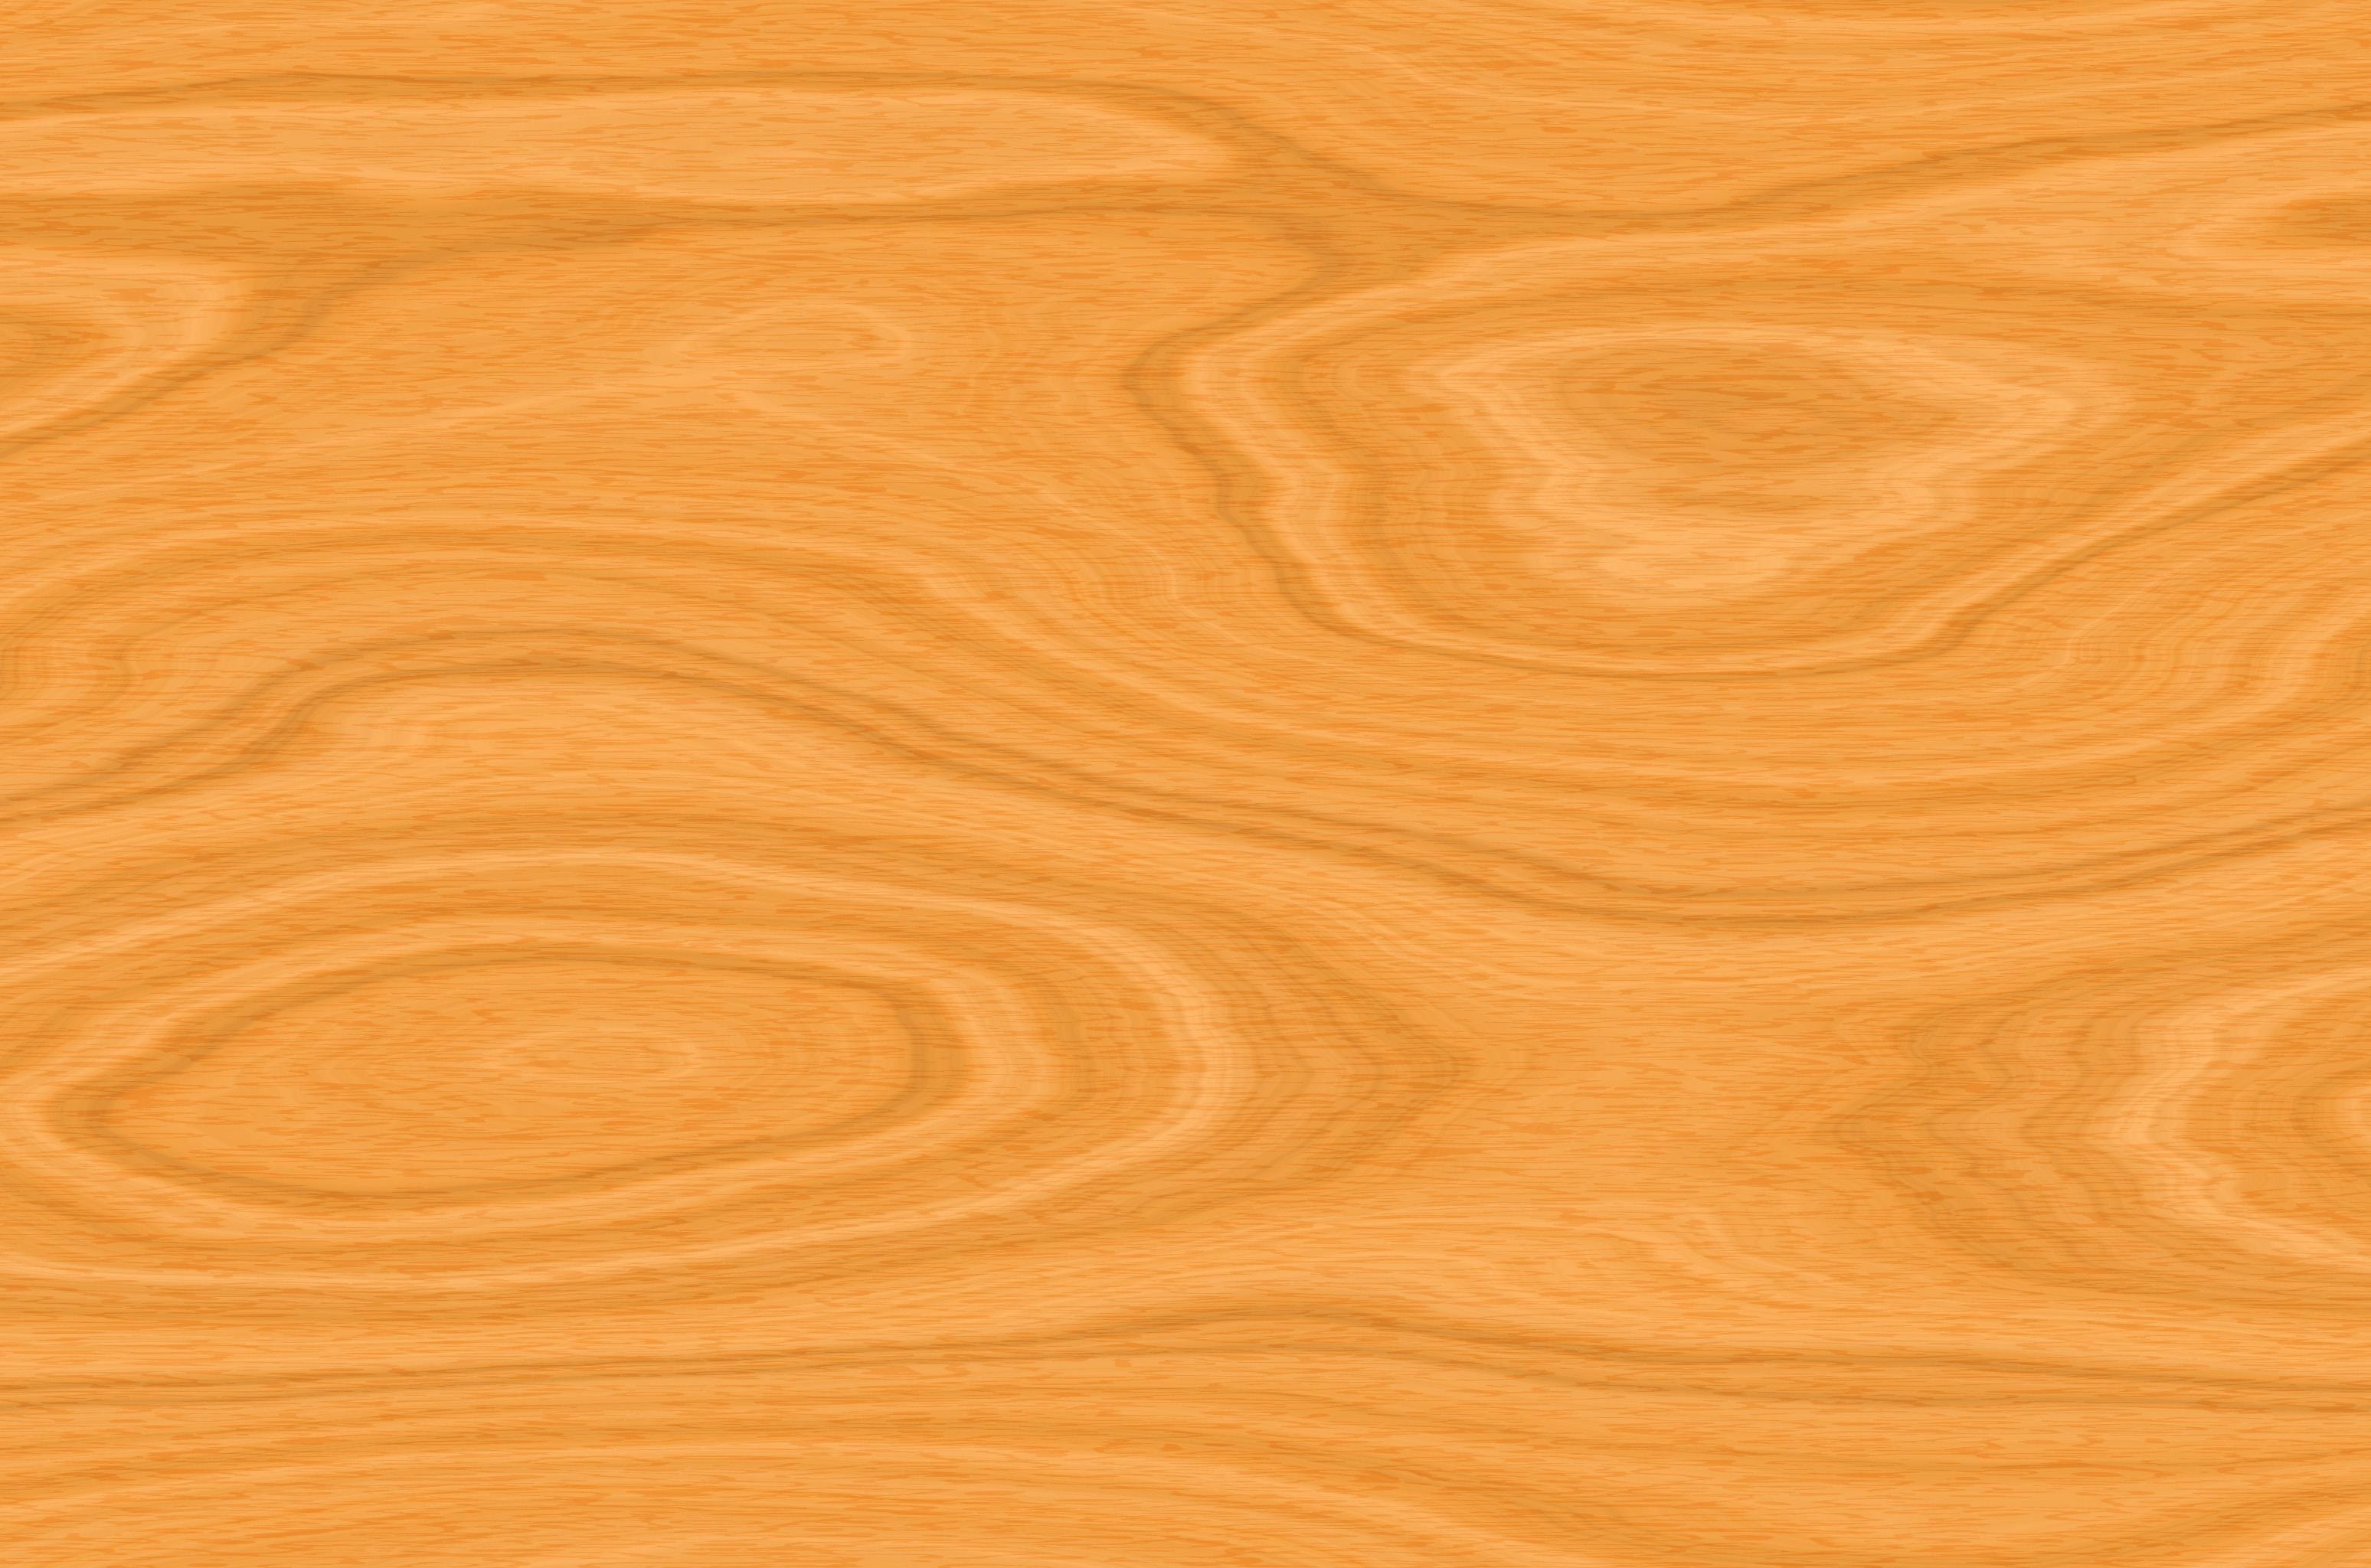
wood, floor, model, hardwood, wooden, naturale, flooring, plywood, wood flooring, laminate flooring, wood stain